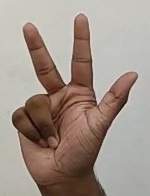
ASL sign: 3